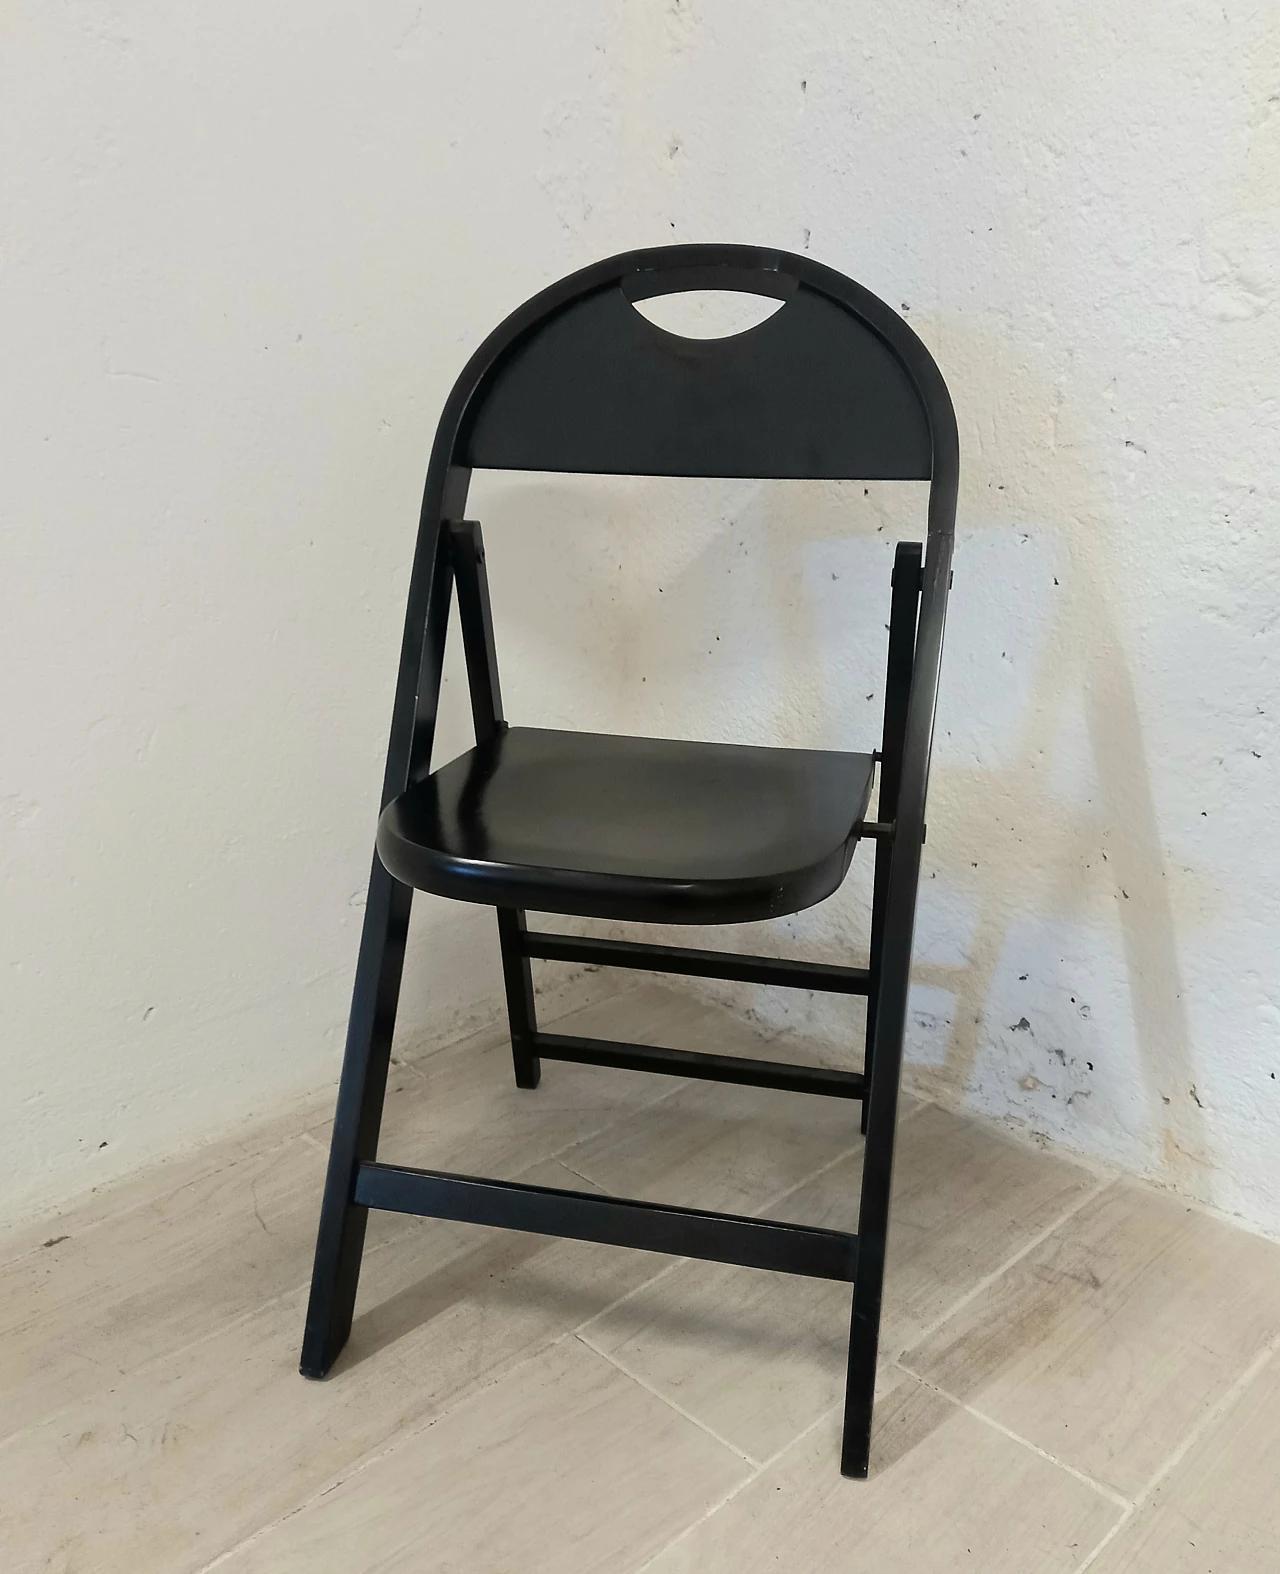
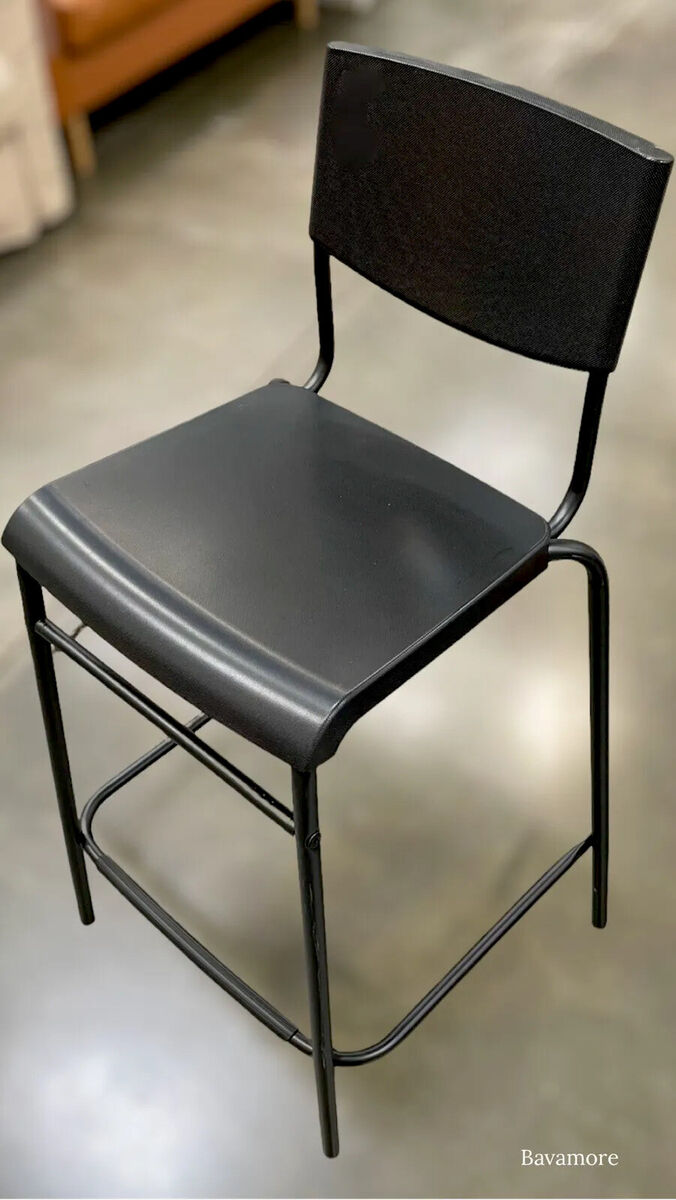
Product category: stool
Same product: no